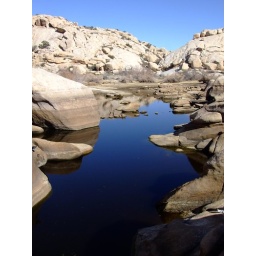
Amazingly blue sky reflected in water near Barker Dam in Joshua Tree National Park.